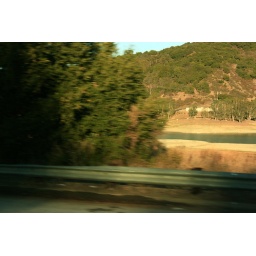
Took these shots when we went in the car around the Pacific ocean